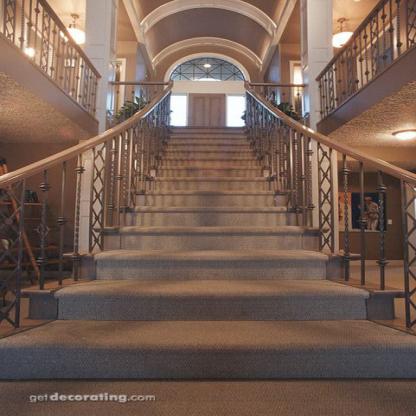
Scene: Indoor